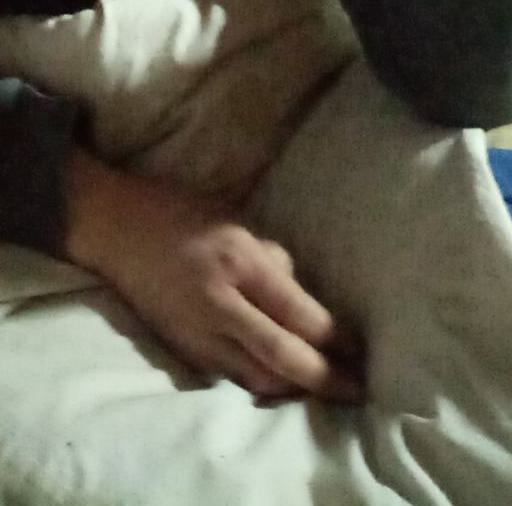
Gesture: no_gesture